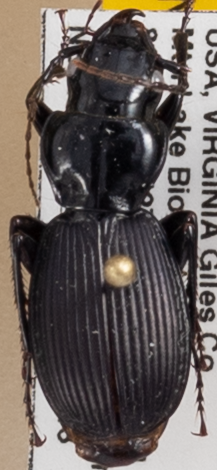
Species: Pterostichus moestus
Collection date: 2019-08-13
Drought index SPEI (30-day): -0.03
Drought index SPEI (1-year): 1.69
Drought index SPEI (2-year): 1.69